Alex T. Smith

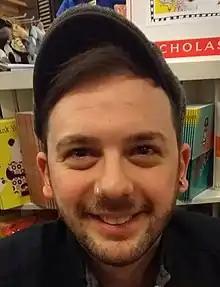
Alex T. Smith in 2017

Alex T. Smith (born ) is a British author and illustrator of children's books, including "Primrose", "Egg", "Ella", and the "Claude" book series. He was the illustrator for World Book Day 2014 in September 2013. His books have been published in several languages including Welsh, French, German, Swedish, Italian, Hungarian and Chinese.